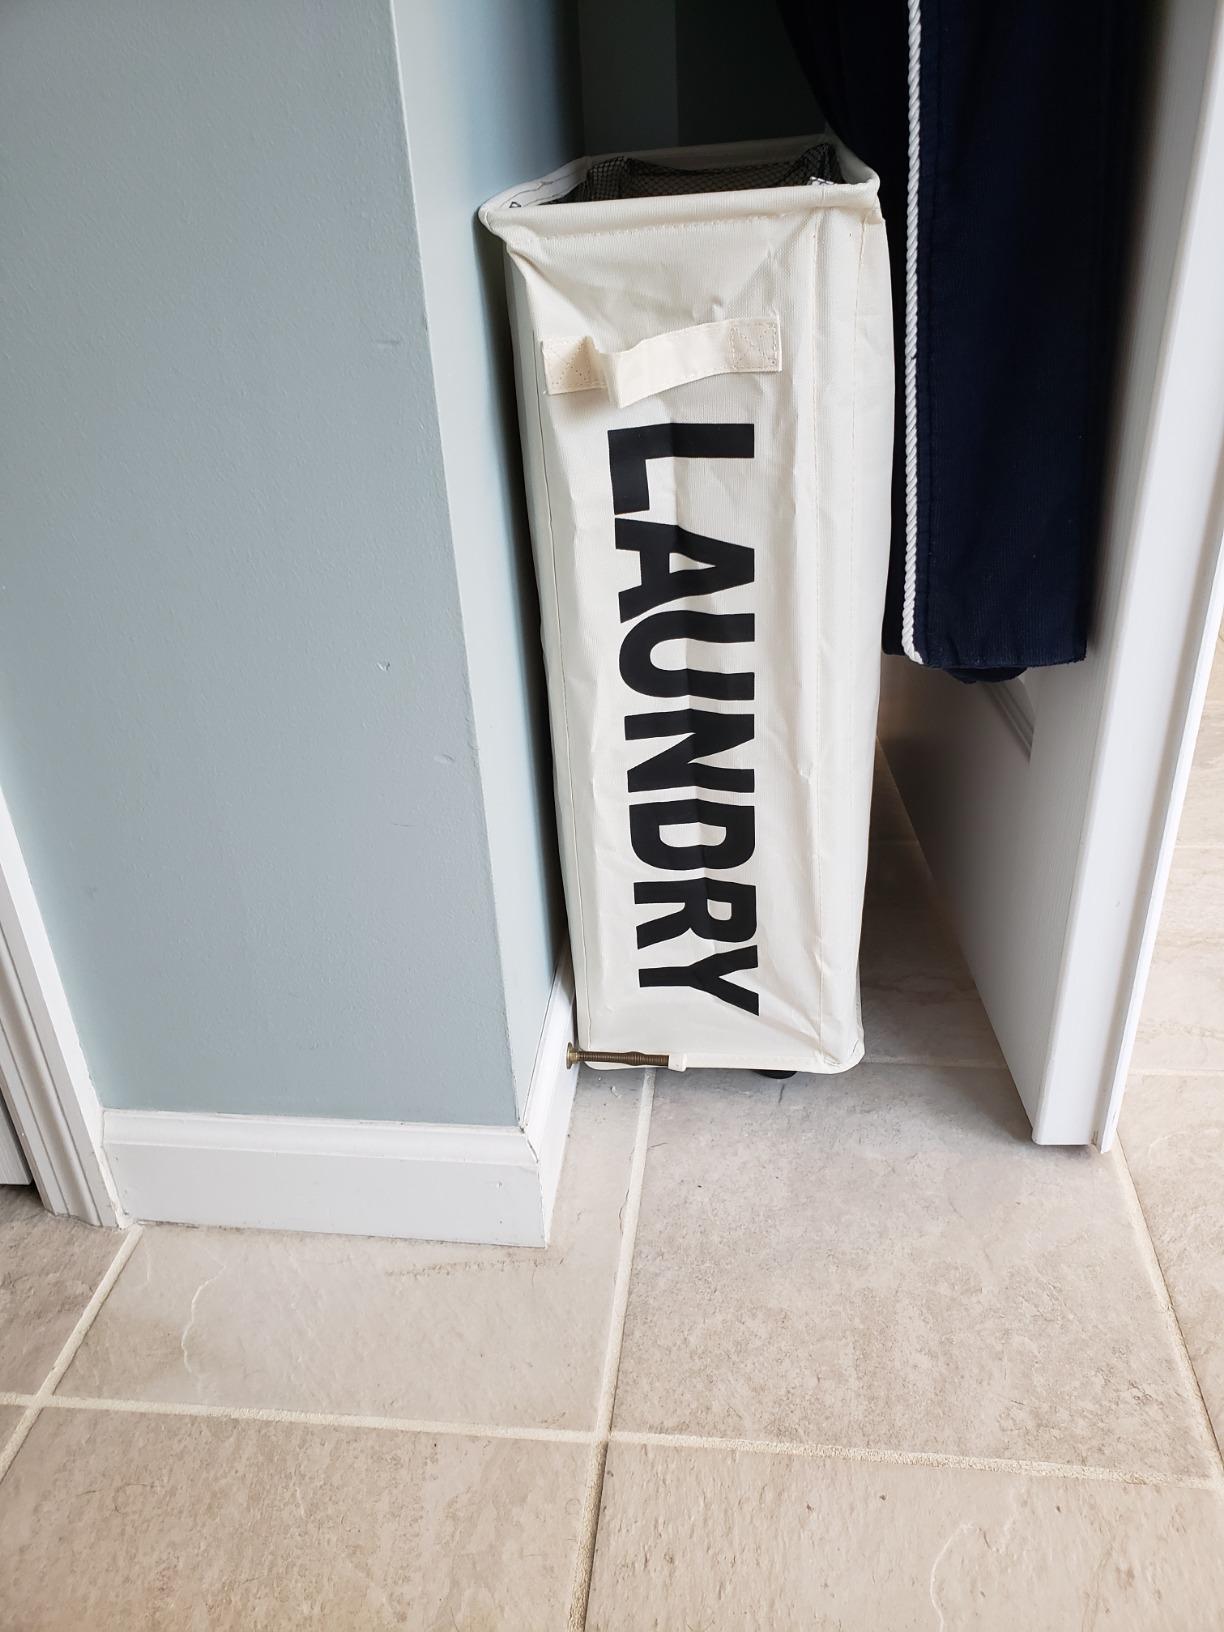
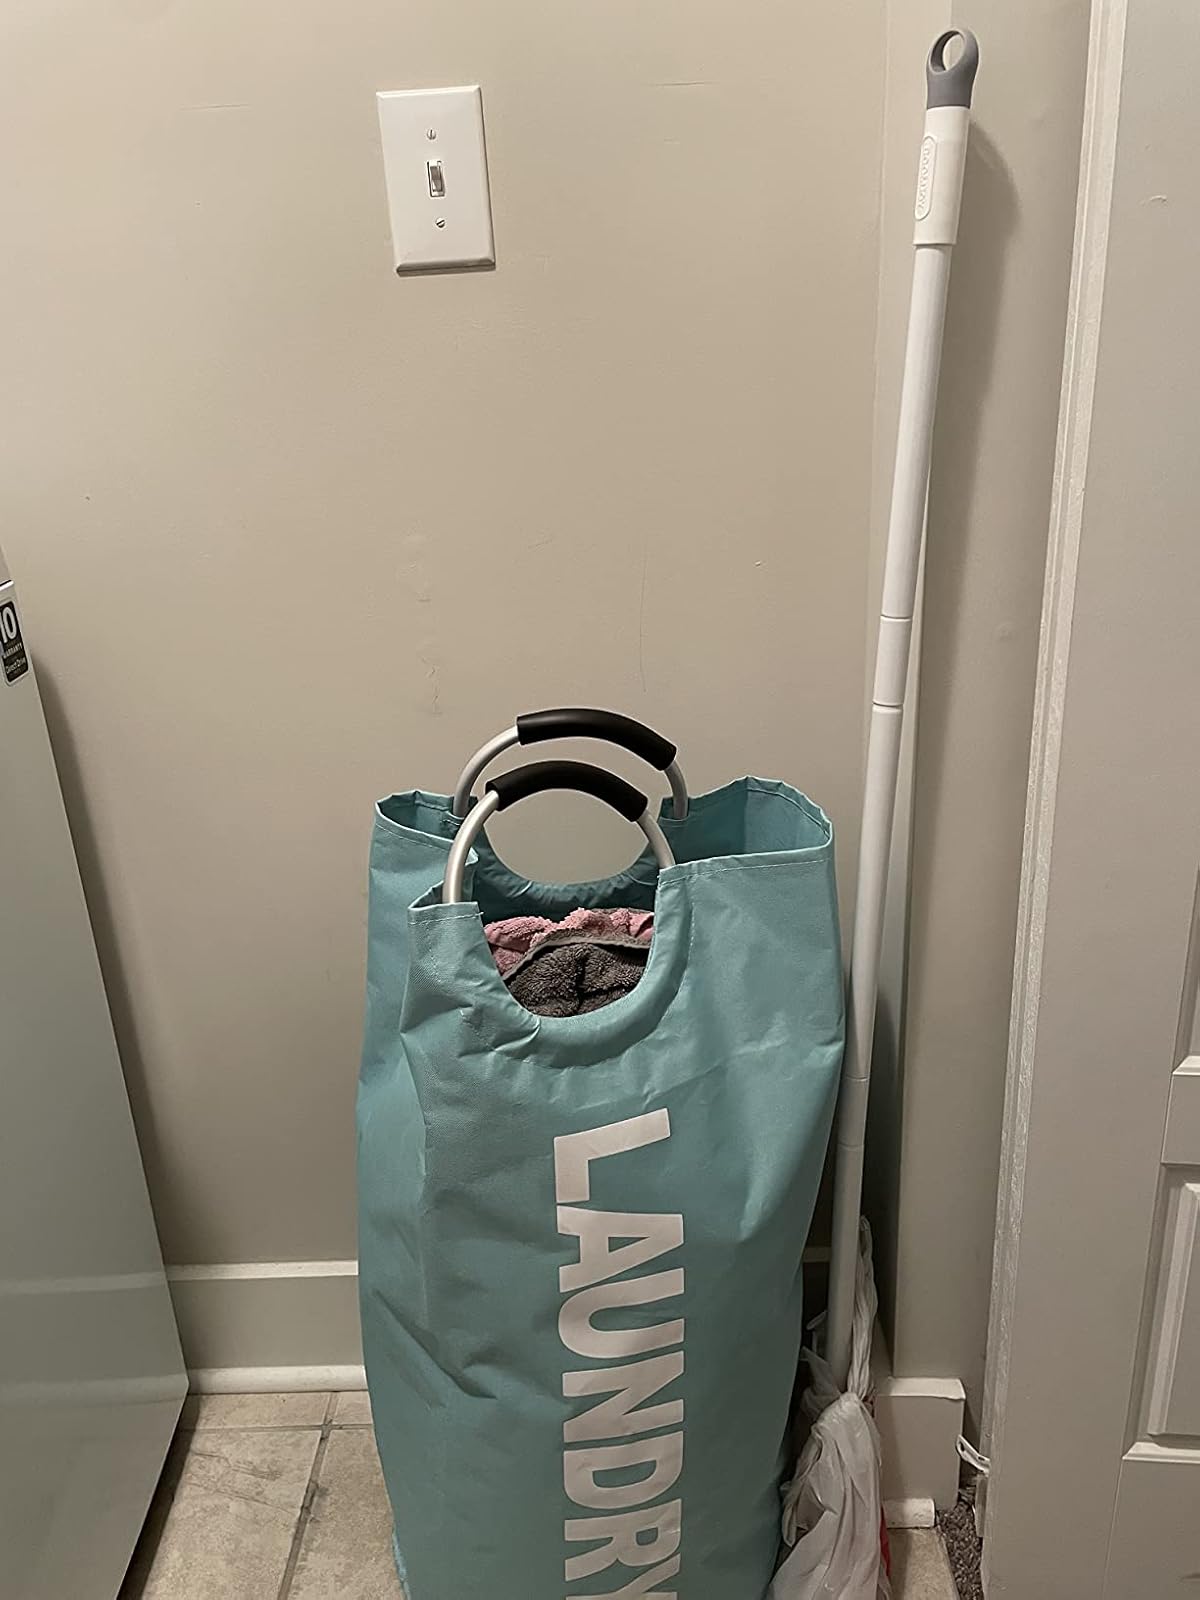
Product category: items_hamper
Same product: no